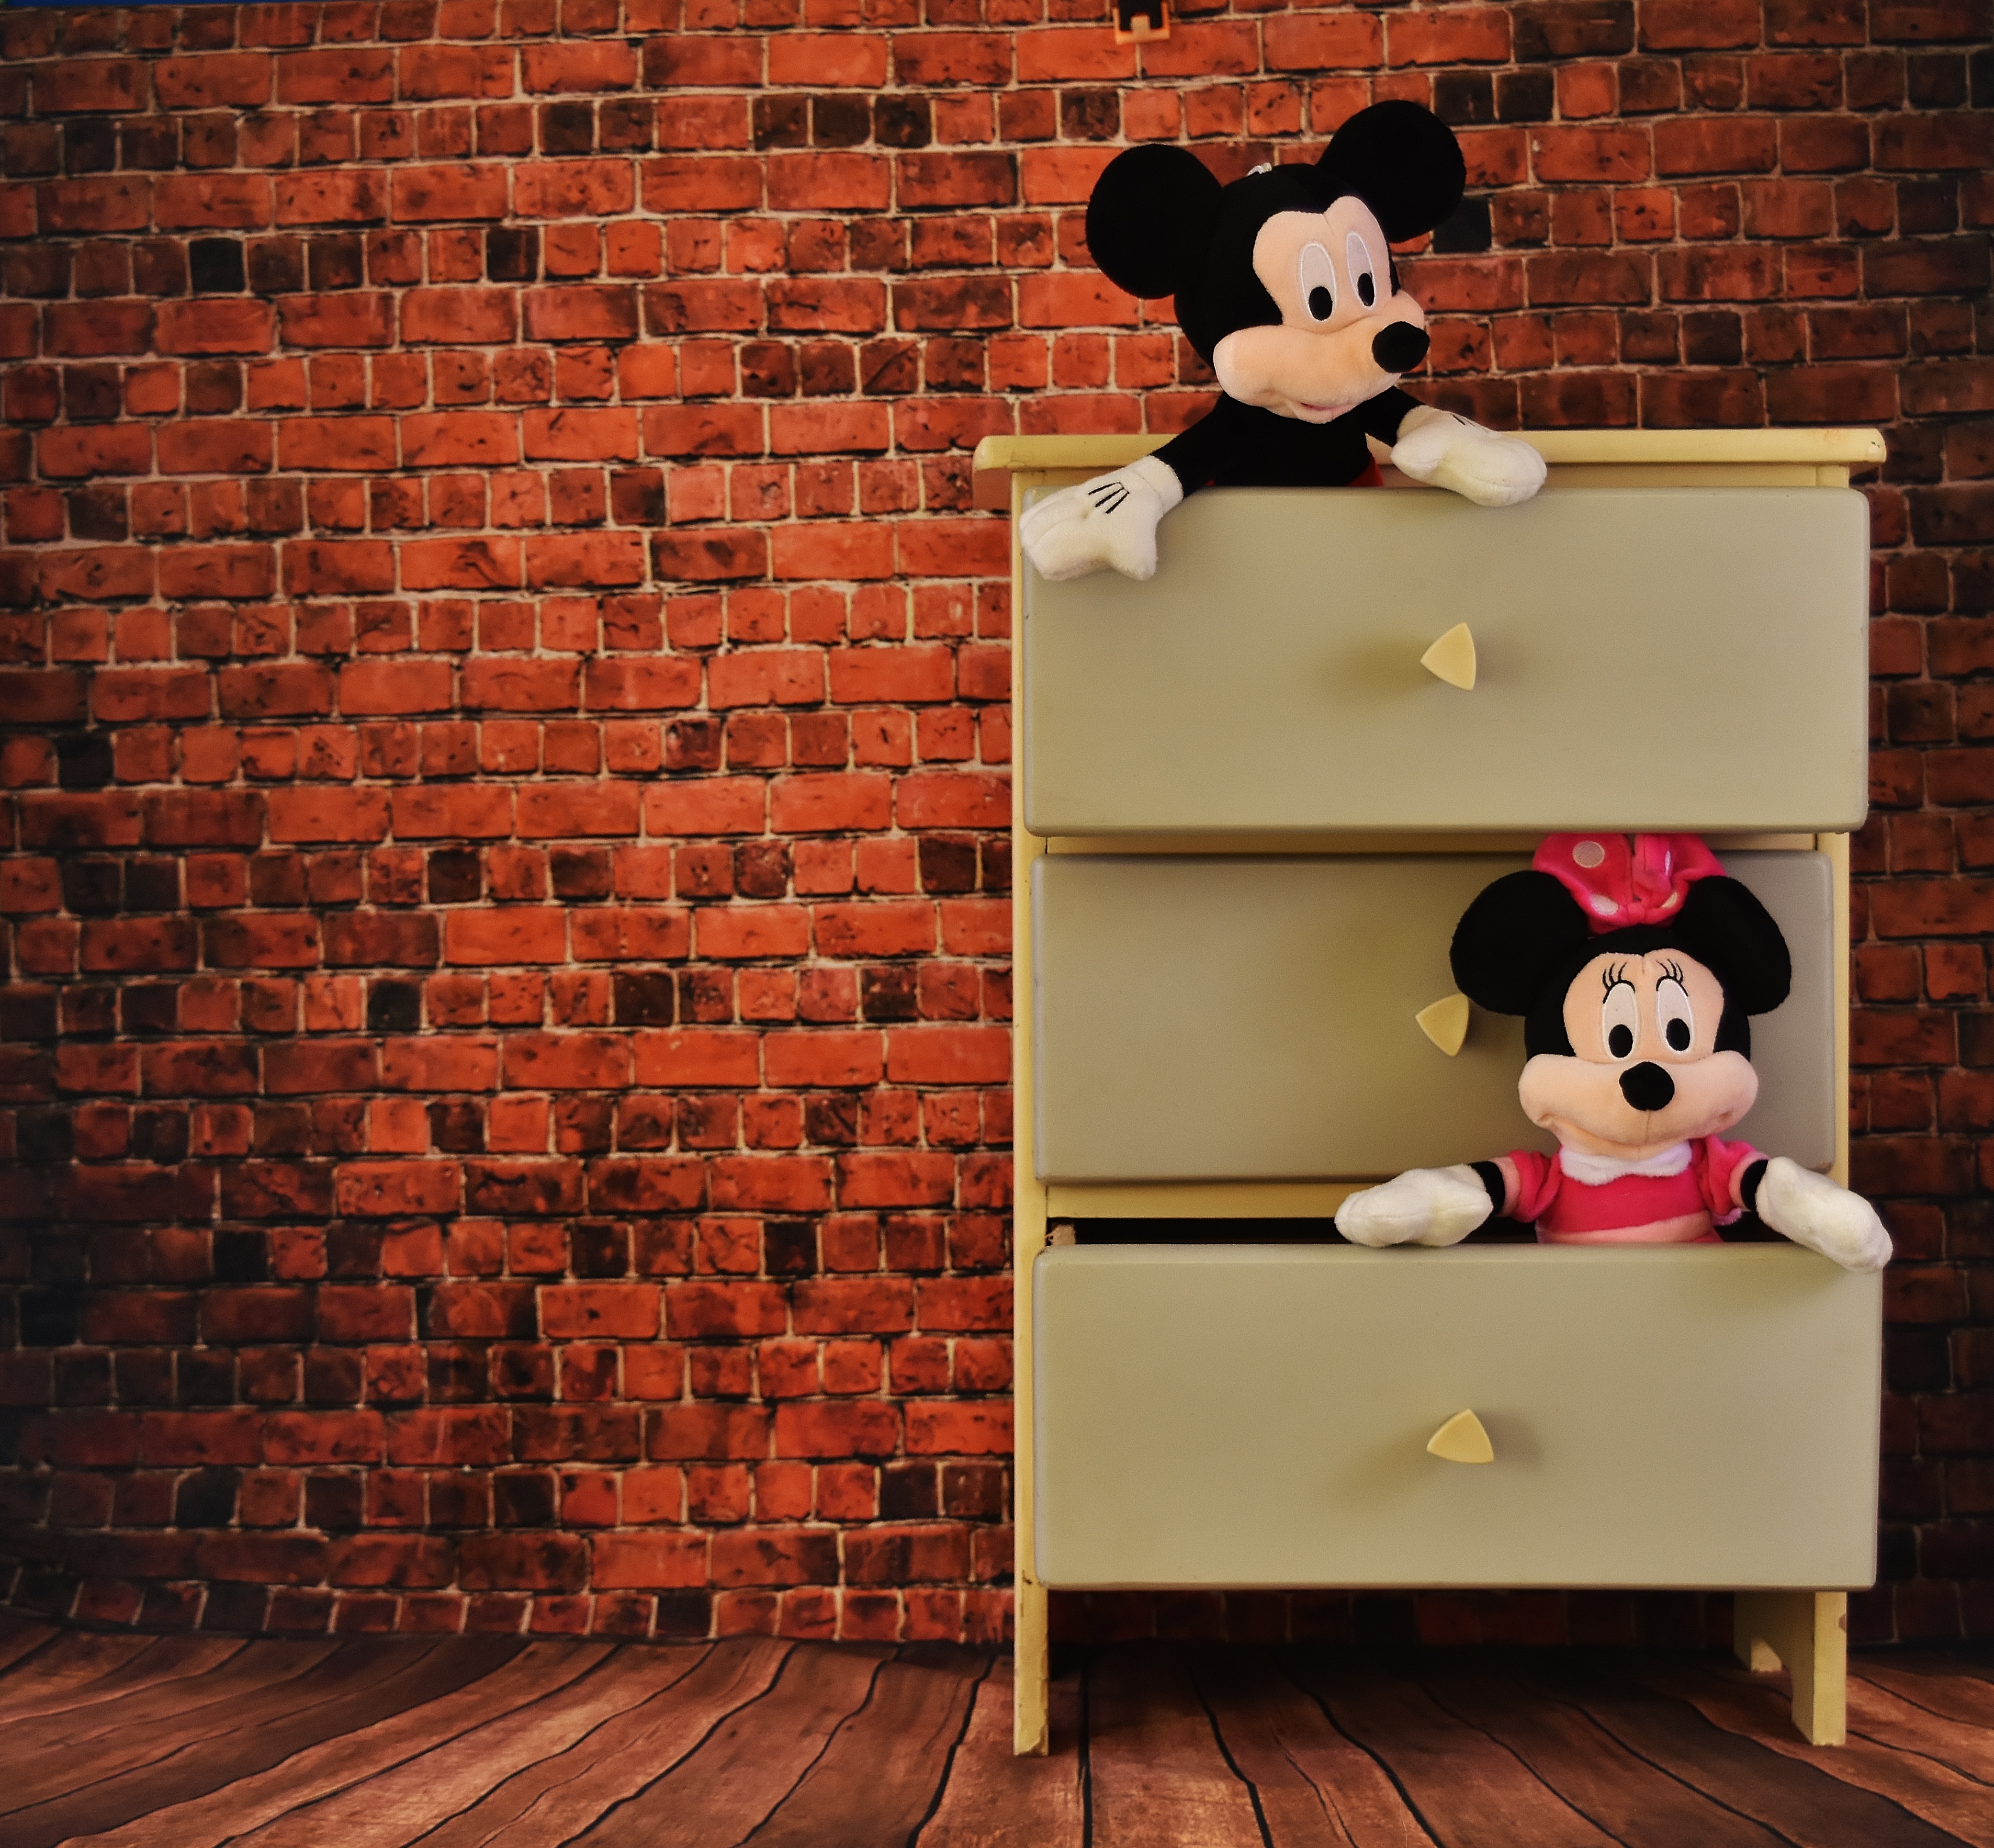
wood, cute, wall, red, drawer, cabinet, art, illustration, funny, plush, minnie, modern art, chest of drawers, micky mouse